Swan Island Airport

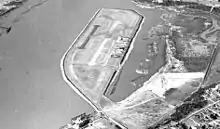
The airport photographed in 1935

In a proposal to the Port of Portland, the west channel of the Willamette River next to Swan Island would have to be widened, and a dike built to keep high water out. In May 1926, the project extended its timeline, forcing the USPS to continue using Pearson Airfield in Vancouver to deliver mail to the city. Most of the accommodations for the USPS at Swan Island Municipal Airport opened in September 1926, but commercial services were still being readied. The airfield only took-up a fraction of the land on Swan Island. The other areas were cleared and leveled so industrial growth could take place. During its construction, the Port of Portland requested that the Swan Island Municipal Airport be the future site of the Pacific Coast Air Derby, which was approved.